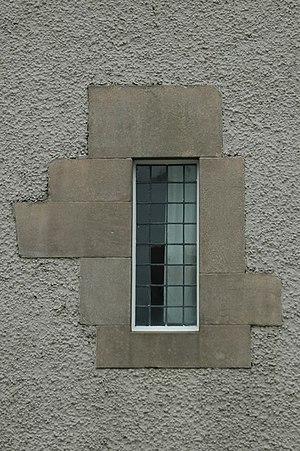
Hill House est une maison situé à Helensburgh, en Écosse, conçue par le plus célèbre des architectes écossais du début du XXᵉ siècle, Charles Rennie Mackintosh.